Kingdom of Georgia

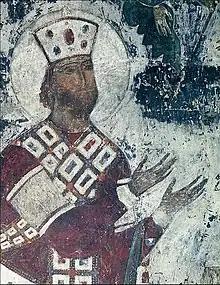
George III as depicted on a medieval fresco from Vardzia

The kingdom continued to flourish under Demetrius I, the son of David. Demetrius instituted religious tolerance throughout his kingdom, going as far as to give the Tbilisi Muslims tax exemptions and religious privileges. Despite this, neighbouring Muslim rulers began attacking Georgia from all sides. The Seljuqid sultans fought to restore the rule of the Shirvanshahs. Shirvan's large Muslim population rose against Georgia. This probably happened in 1129 or 1130, when Demetrius restored the Shirvanshahs to power in Shirvan, installing on the throne Manuchihr II, the husband of his daughter Rusudan. The Shirvanshahs had to provide the Georgian king with troops whenever the latter demanded it. In 1130, Georgia was attacked by the Sultan of Ahlat, Shah-Armen Sökmen II ( 1128–1183). This war was started by the passage of Ani into the hands of the Georgians; Demetrius I had to compromise and give up Ani to the Shaddadid emir Fadl ibn Mahmud on terms of vassalage and inviolability of the Christian churches. In 1139, Demetrius raided the city of Ganja in Arran. He brought the iron gate of the defeated city to Georgia and donated it to Gelati Monastery at Kutaisi. Despite this brilliant victory, Demetrius could hold Ganja only for a few years. In reply to this, the sultan of the Eldiguzids attacked Ganja several times, and in 1143 the town again fell to the sultan. According to Mkhitar Gosh, Demetrius ultimately gained possession of Ganja, but, when he gave his daughter in marriage to the sultan, he presented the latter with the town as dowry, and the sultan appointed his own emir to rule it. Thus, Ganja once again fell into the hands of the Eldiguzids.